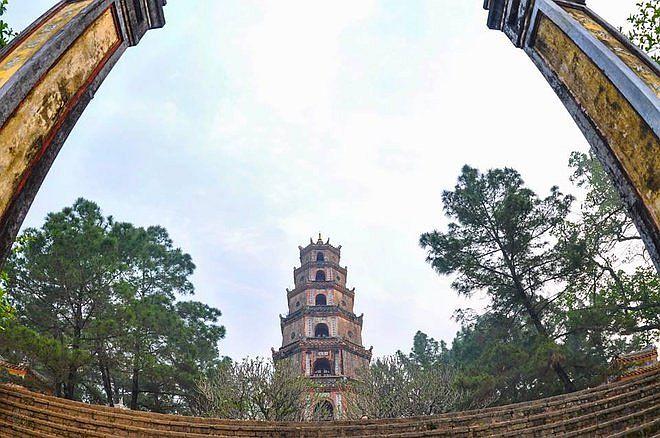
toà tháp có tầng ở dưới thì to hơn tầng ở trên